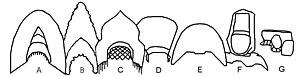
Le kokochnik est une coiffure traditionnelle féminine russe portée avec le sarafane, ou robe droite sans manche. Cette coiffure haute peut être en pointe ou arrondie et est reliée à l'arrière de la tête par de larges rubans. L'avant est parfois décoré de perles. Les femmes ou les jeunes filles le portent avec des tresses.